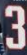
Number: 3